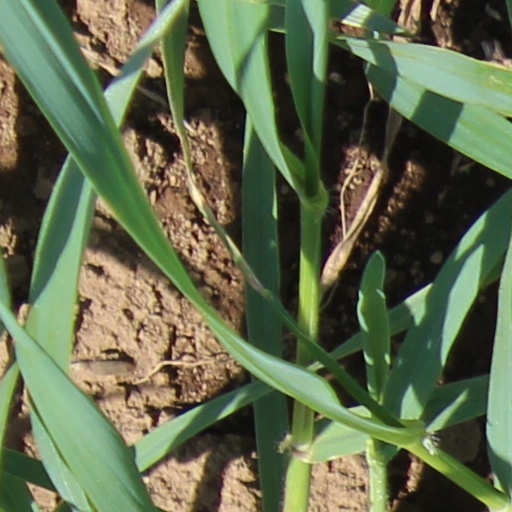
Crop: wheat